Militia (Yugoslavia)

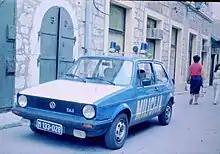
A Yugoslav Militia VW Golf I parked on a street in Mostar, Bosnia and Herzegovina, 1985

According to the 1946 Yugoslav Constitution, the Federal Ministry of the Interior was composed of the People's Militia Directorate, the People's Militia Command, the Public Security Directorate and the State Security Service. After the transfer of OZNA to the Federal Ministry of Internal Affairs, the Directorate for State Security (UDBA) was formed. The military structure, uniform form and military ranks were approved. The constitutional reforms of 1953 meant the formal renaming of ministries to the secretariats, and so the Federal Secretariat of the Internal Affairs and the republic-level secretariats of the internal affairs appeared.